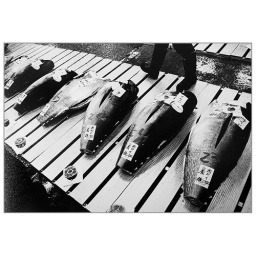
at the fish market in tsukiji, tokyo__ japan